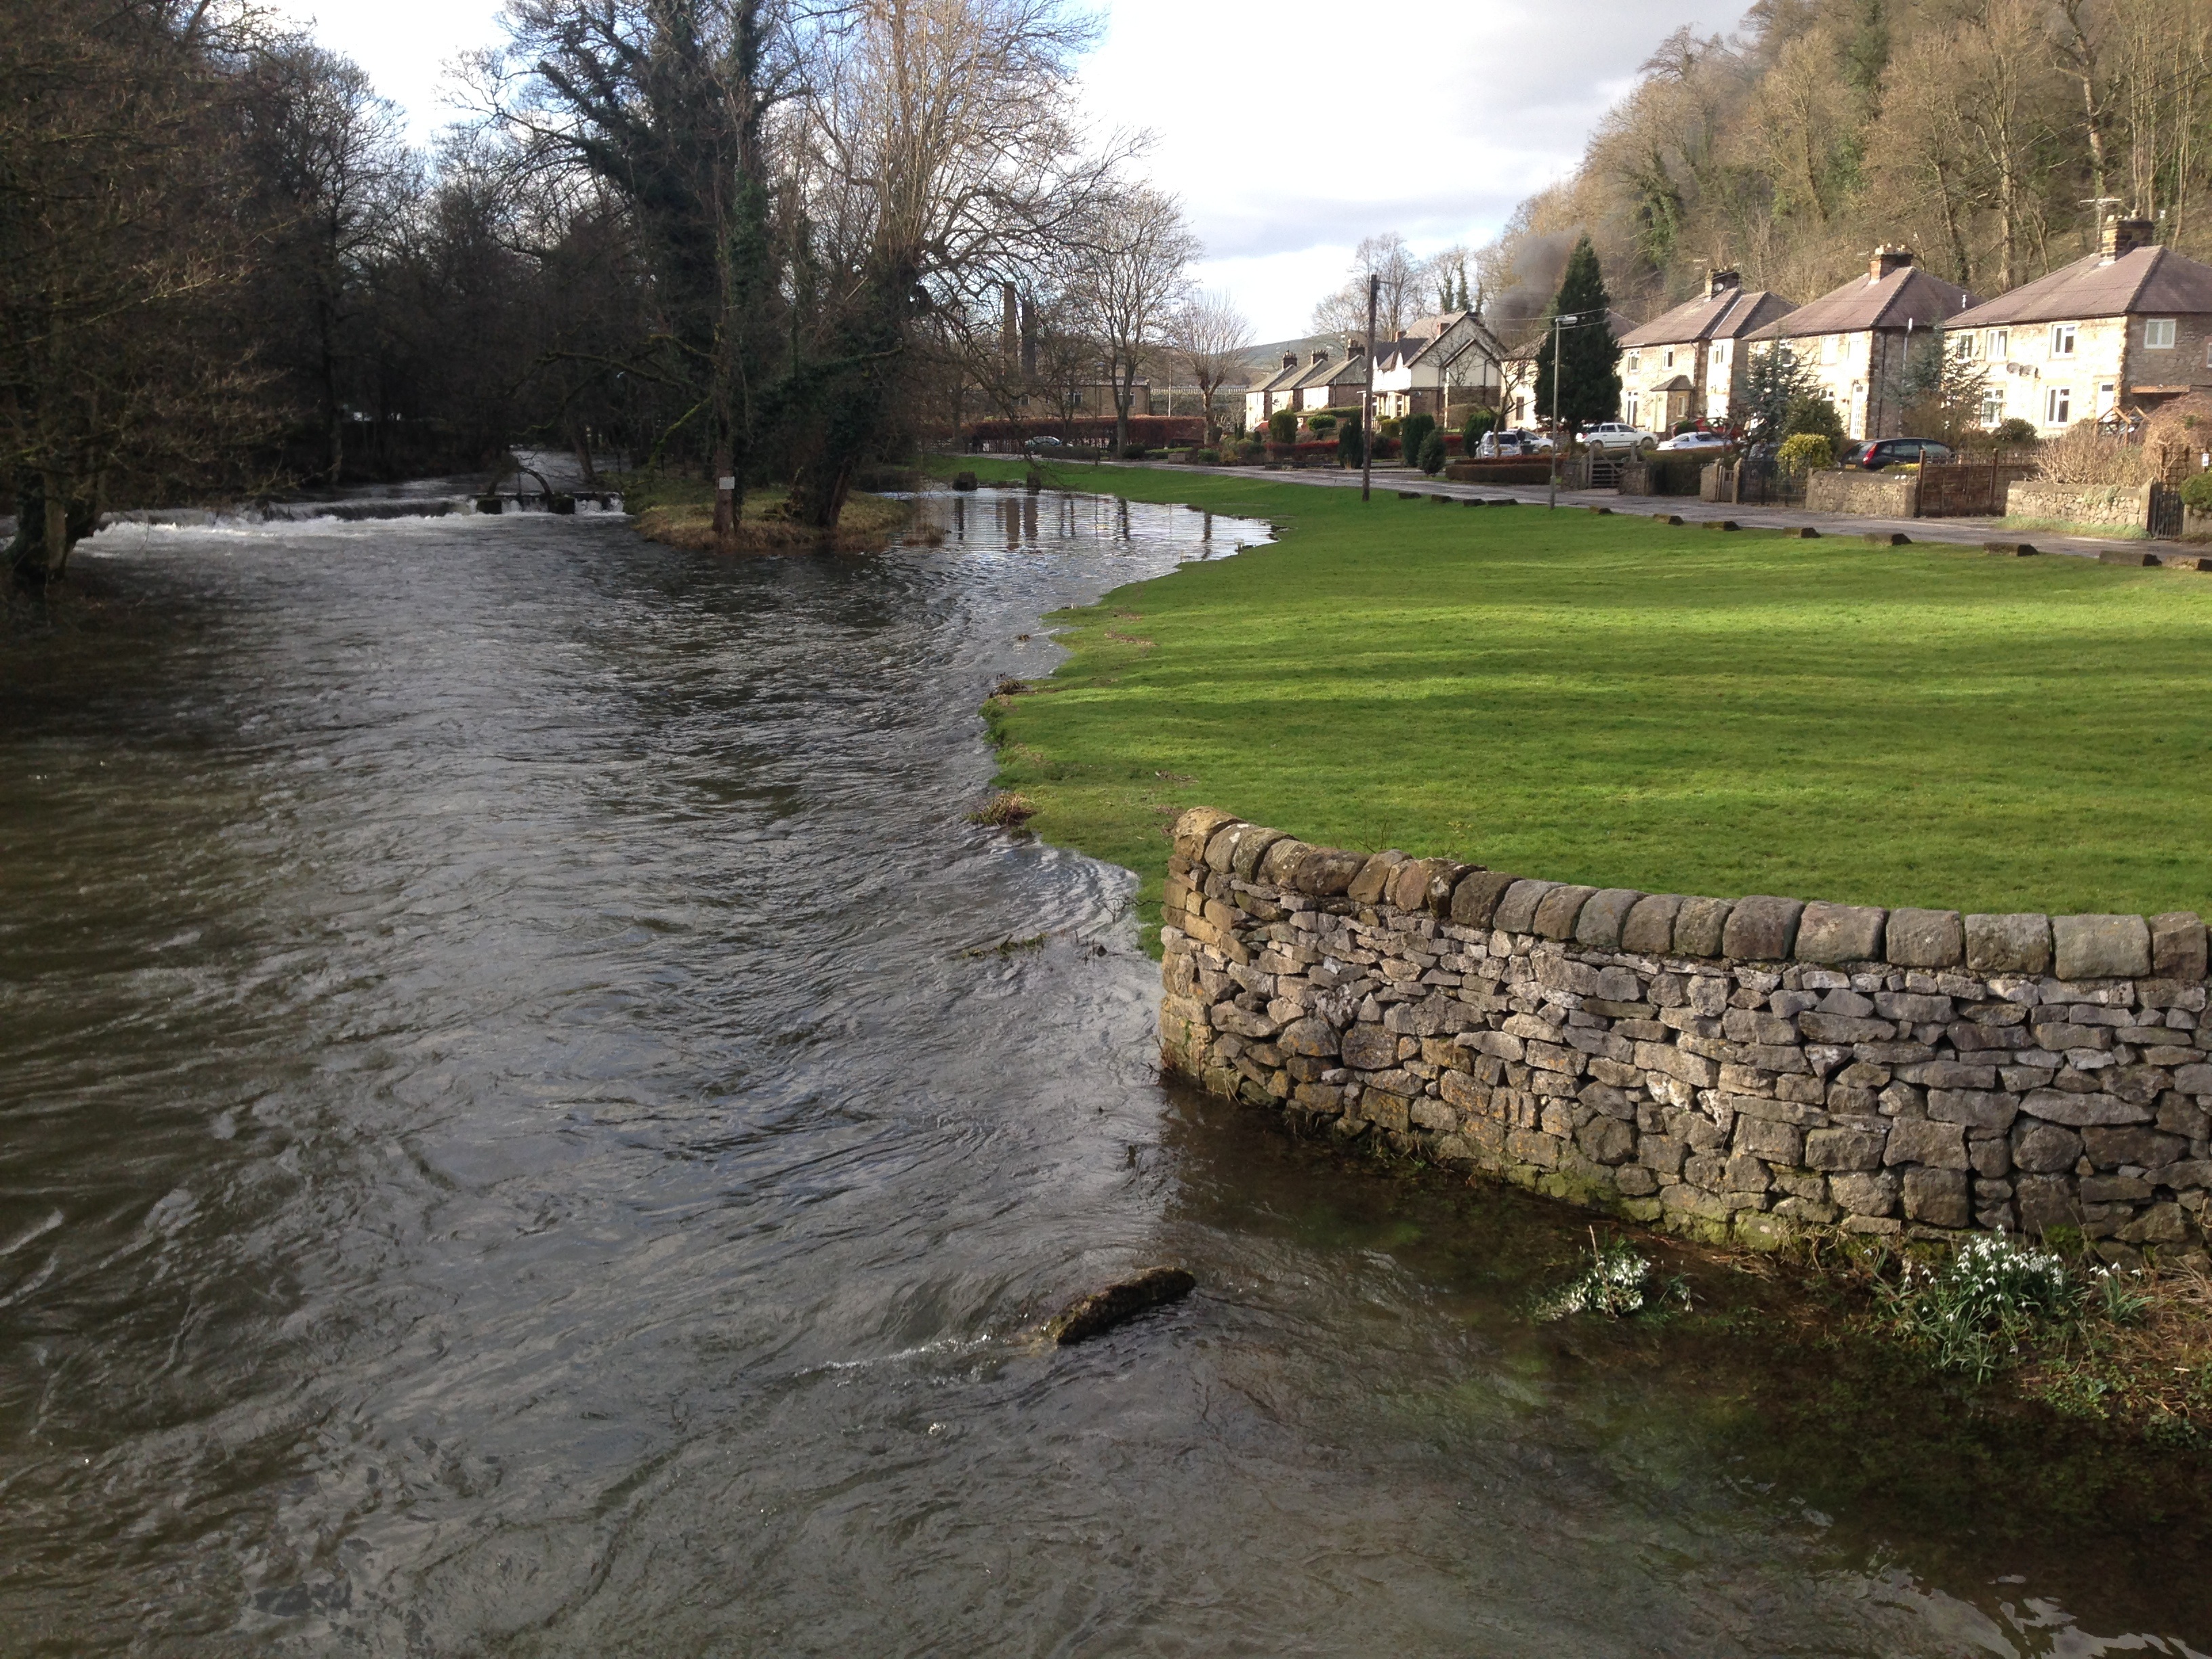
landscape, water, countryside, peak, river, canal, country, pond, stream, flood, scenic, scenery, waterway, england, district, british, beautiful, scene, english, derbyshire, flooding, bakewell